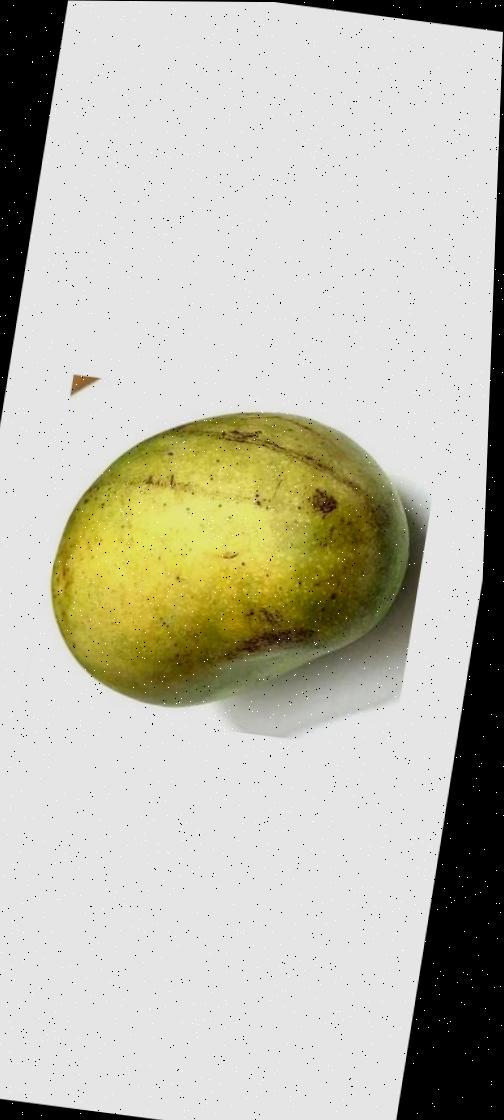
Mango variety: Fazli Shurmai